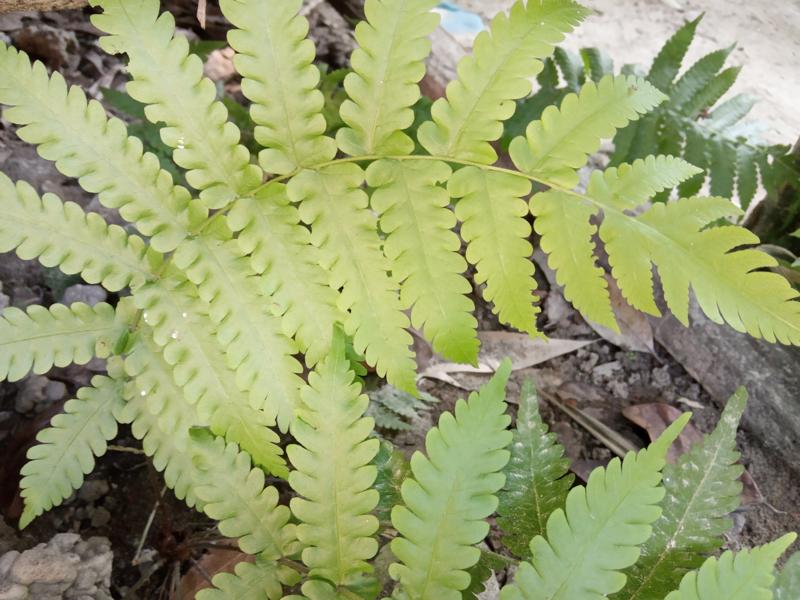
Weed species: Pteris vittata